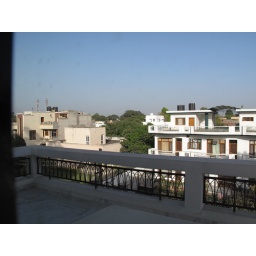
The view from the balcony of the house I stayed in, Sector 15 in Chandigarh.